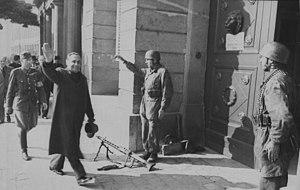
Le Gouvernement d'unité nationale est le régime politique en place dans le Royaume de Hongrie, durant la brève période où le Parti des Croix fléchées de Ferenc Szálasi, mis au pouvoir par l'Allemagne nazie, dirige le pays. Le régime dure de la mi-octobre 1944 à avril 1945.